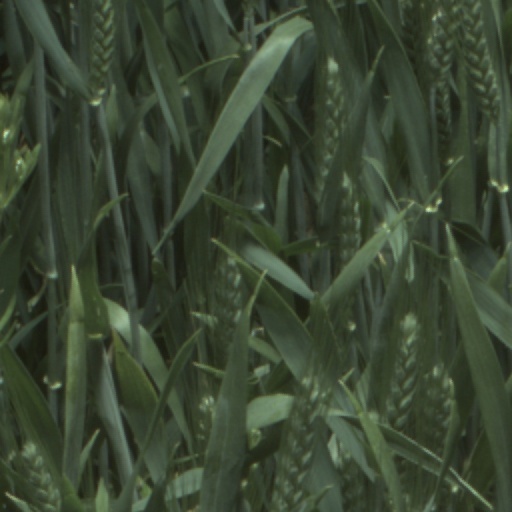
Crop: wheat